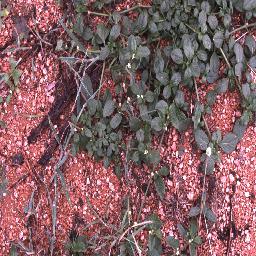
Label: negative